Brooks Institute

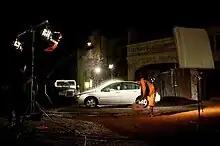
Students filming a project on the on-campus movie set "The Mexican Village".

Before Brooks Institute acquired the Ventura Campus and renovated its buildings for the school, the property was used by 'Hollywood' movie production companies to shoot motion pictures. The Ventura Campus contained professional sound stages, a screening room, digital video editing studios, a post-production facility, and a movie backlot with an outdoor movie set.